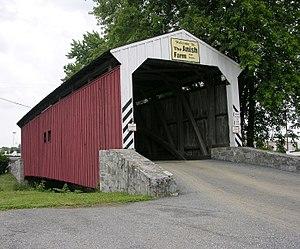
East Lampeter Township est un township situé au centre du comté de Lancaster, en Pennsylvanie, aux États-Unis. En 2010, il comptait une population de 16 424 habitants.